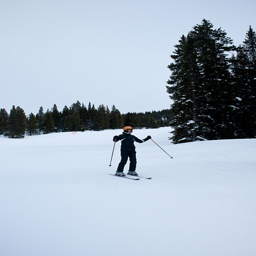
A man skiing down a snow-covered hill with his ski poles up.
a person in black skiing by themselves on a hill
A person skiing on a wooded, snowy mountainside.
A person stands on skis on a grassy area.
a person riding skis on a snowy surface